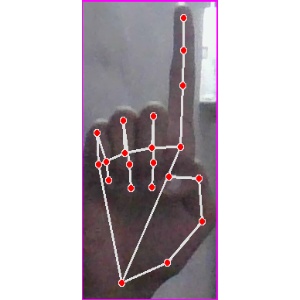
अक्षर: क